Liz Peek

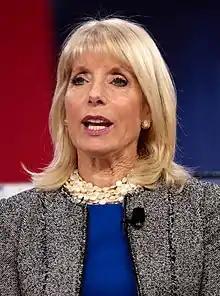
February 2018

Liz Peek (born January 10, 1949) is an American commentator and business analyst on the finance industry and government.